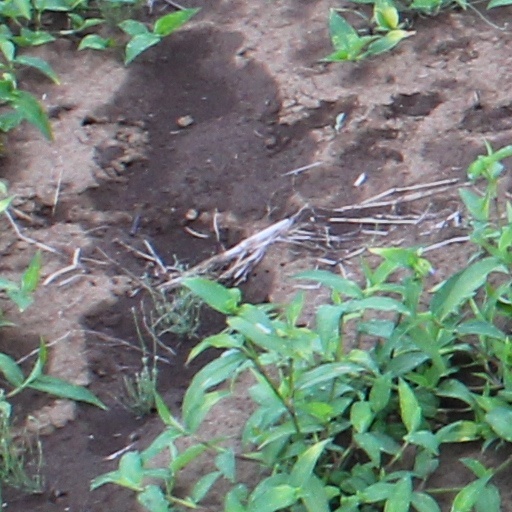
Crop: wheat